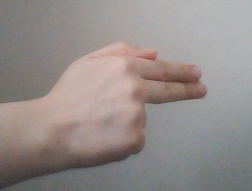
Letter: ghain